Warren Amling

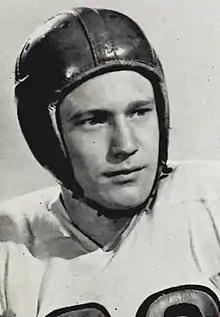
Amling from the 1945 "Makio"

Dr. Warren Eugene Amling (December 29, 1924 – November 1, 2001) was an American football and basketball player, playing for the Ohio State Buckeyes from 1944 to 1946. He was inducted into the College Football Hall of Fame in 1984.